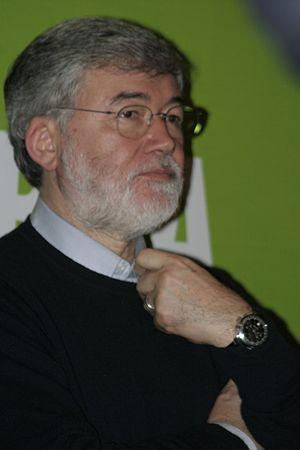
Sergio Cofferati, syndicaliste et politicien italien Italiano: Sergio Cofferati, sindacalista e politico italiano
Sergio Cofferati est un syndicaliste et politicien italien, ancien maire de Bologne de 2004 et député européen depuis 2014. Membre du Parti démocrate depuis sa création, il le quitte le 16 janvier 2015 suite aux primaires perdues de la région Ligurie où il se présentait.